Buniayu Cave

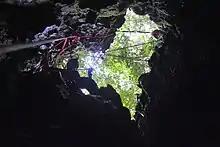

Since 1992, the resort is operated by Perum Perhutani Unit III Jawa Barat (West Java) and Banten. There are two caves in the area, namely Goa Angin (Wind Cave) and Goa Kerek (Kerek Cave). Goa Angin or Wind Cave is used for general interest tourism, while Goa Kerek is used for special interest tourism.